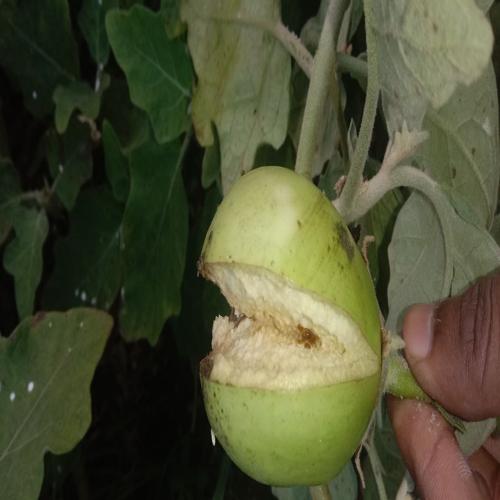
Label: Brinjal Fruit Creaking